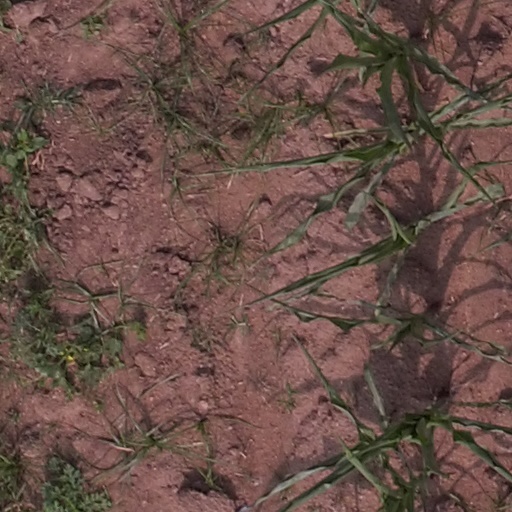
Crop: maize; corn